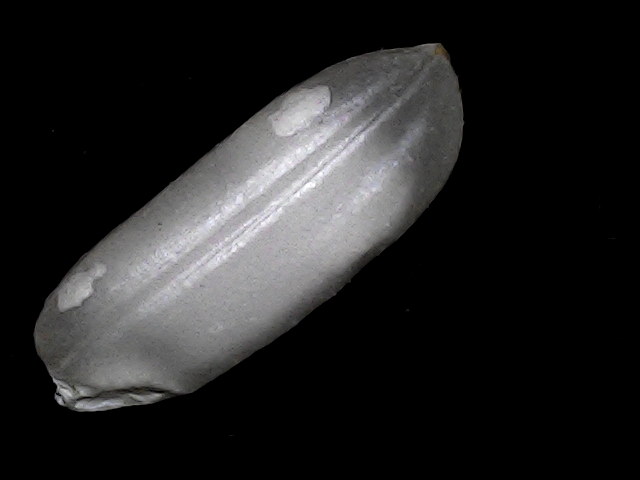
Rice variety: BRRI74